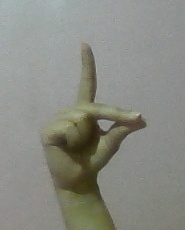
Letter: ta